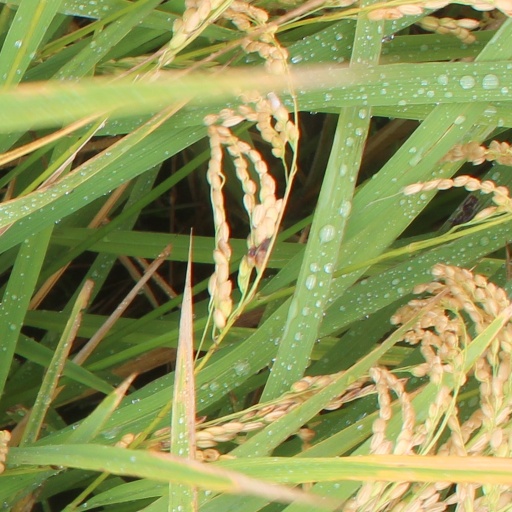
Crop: rice